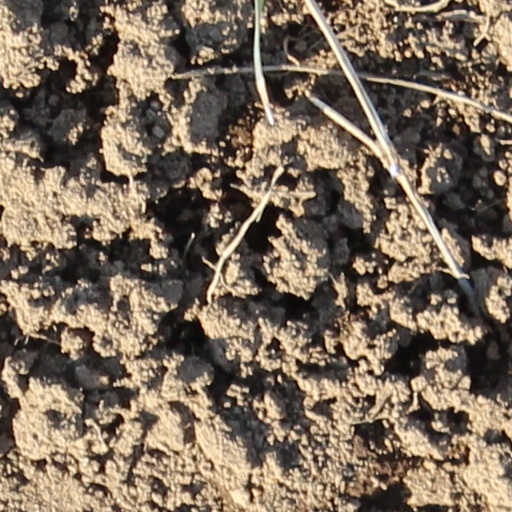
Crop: wheat